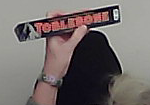
Product: toblerone_black